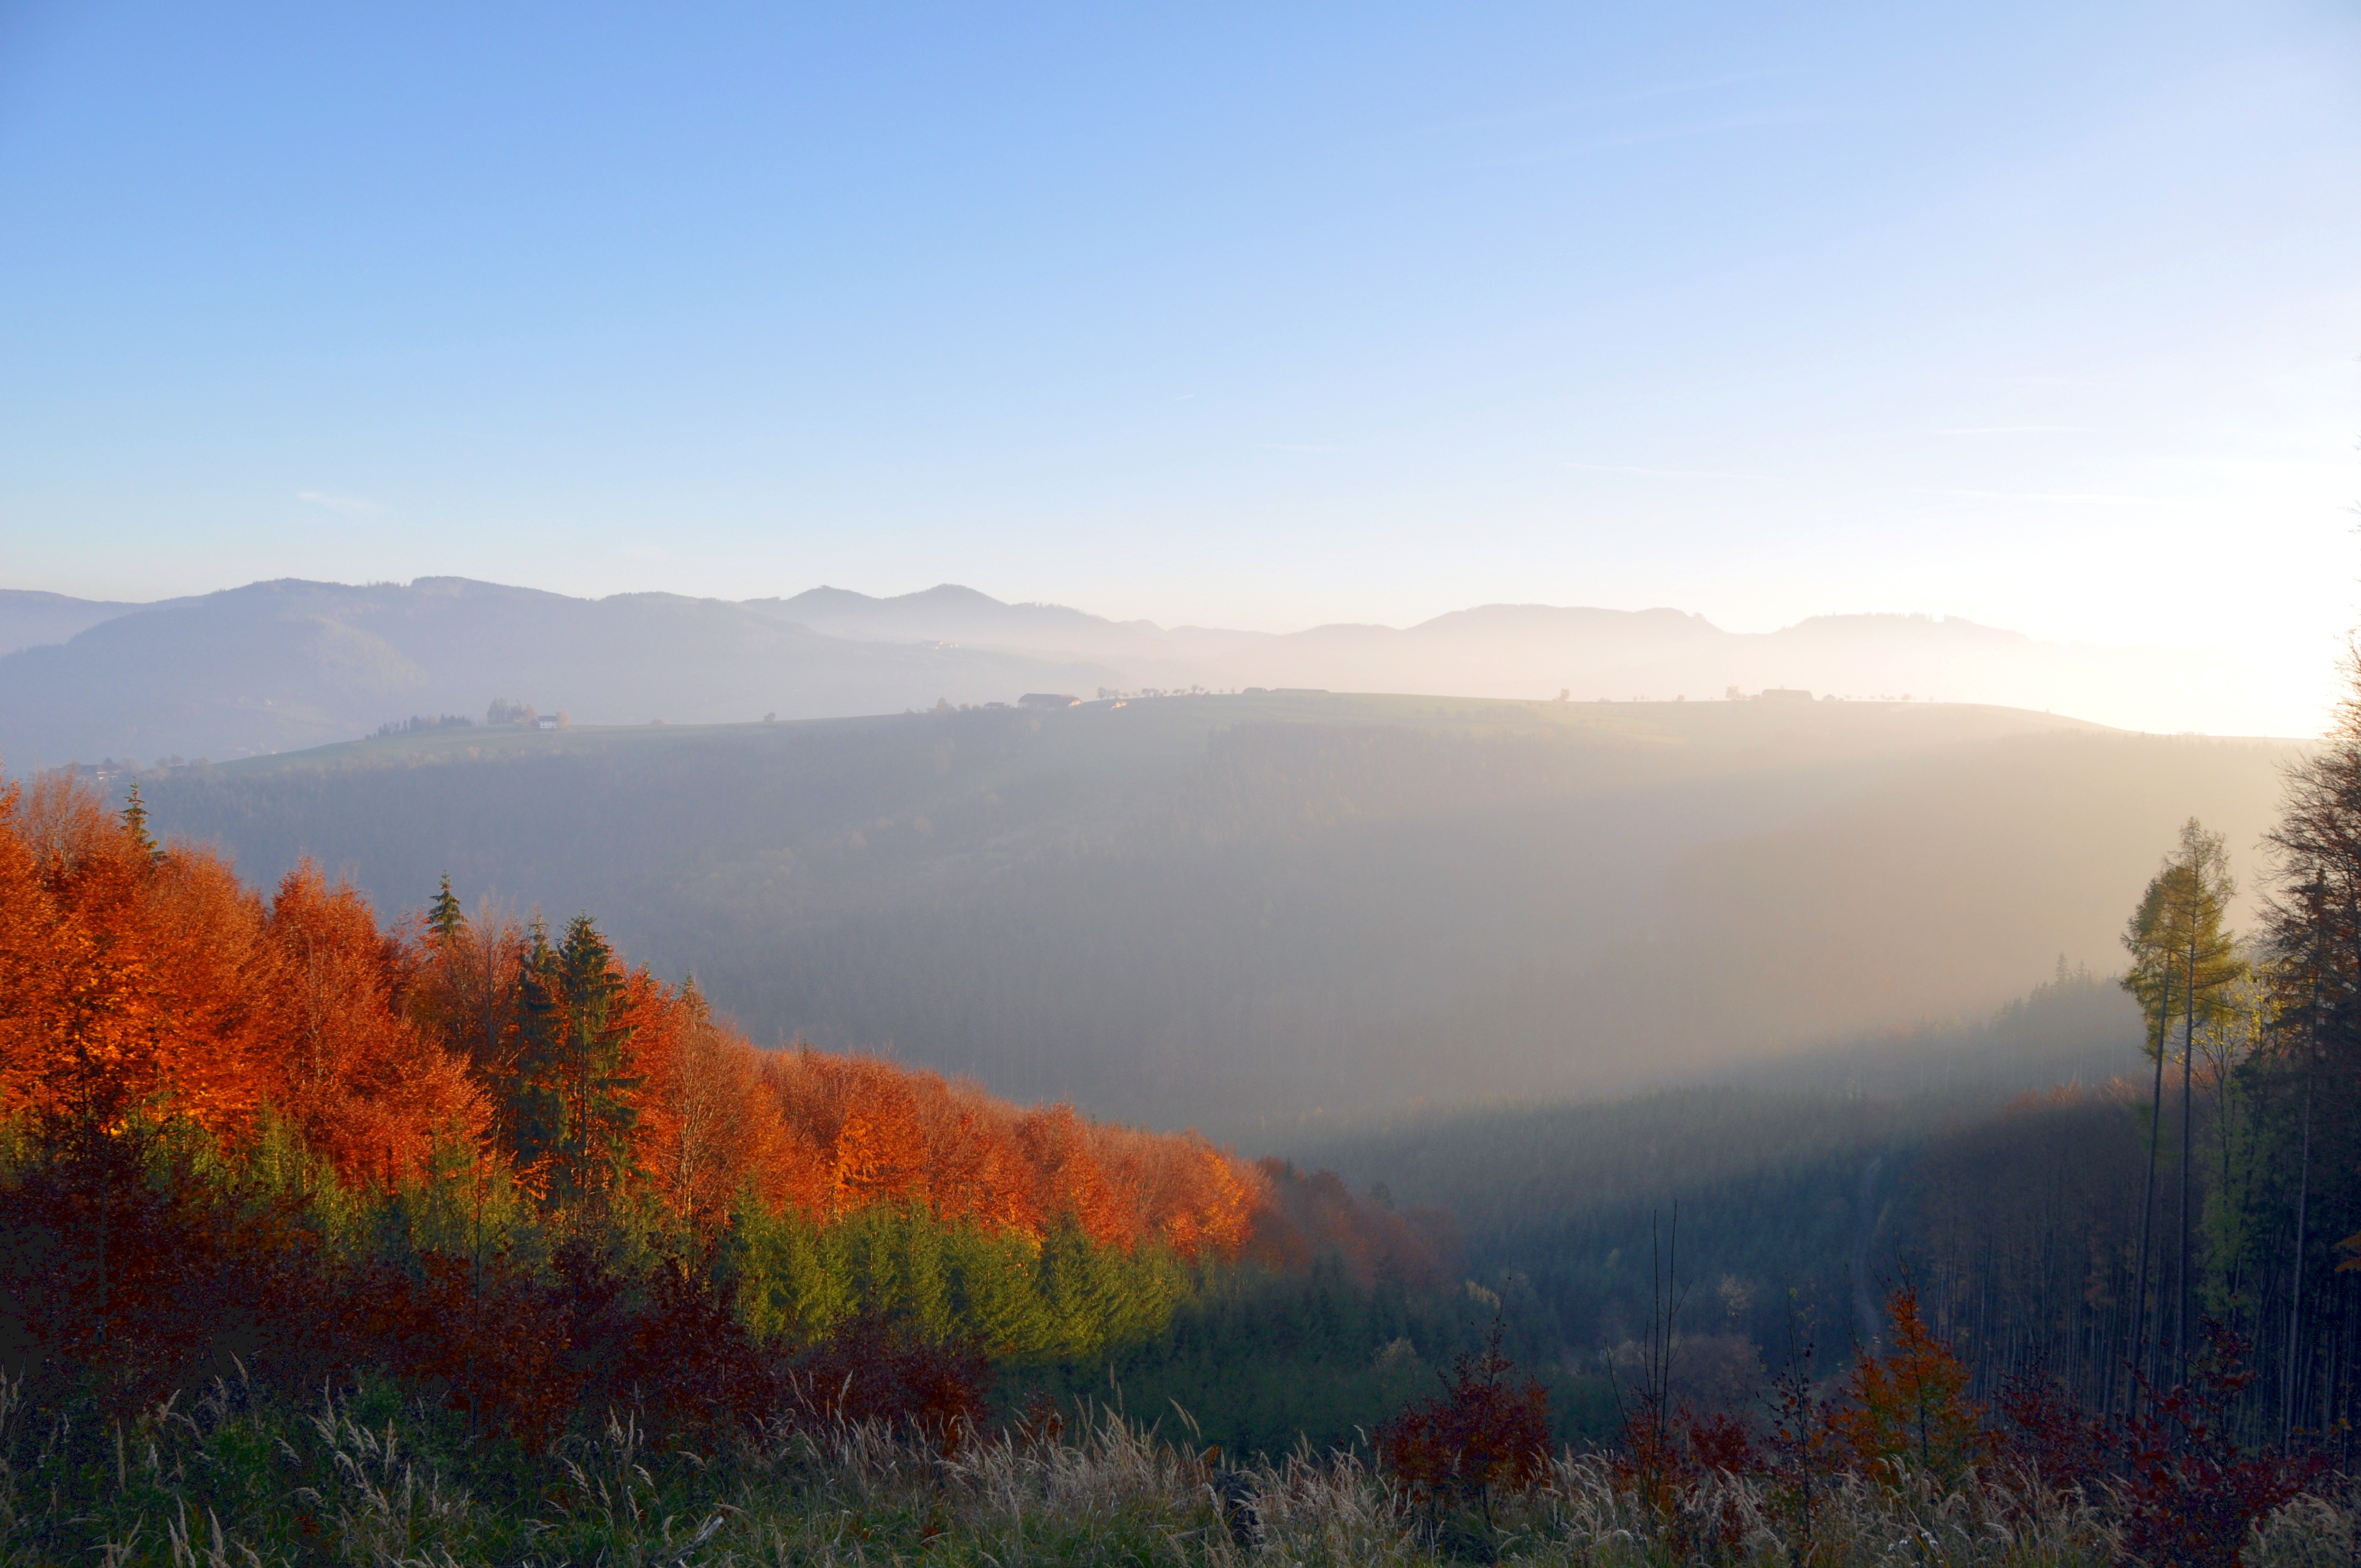
landscape, tree, nature, forest, wilderness, mountain, fog, sunrise, meadow, morning, hill, dawn, valley, mountain range, autumn, season, ridge, autumn mood, emerge, plateau, fall color, autumn forest, evening sun, atmospheric phenomenon, mountainous landforms